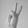
ASL letter: V